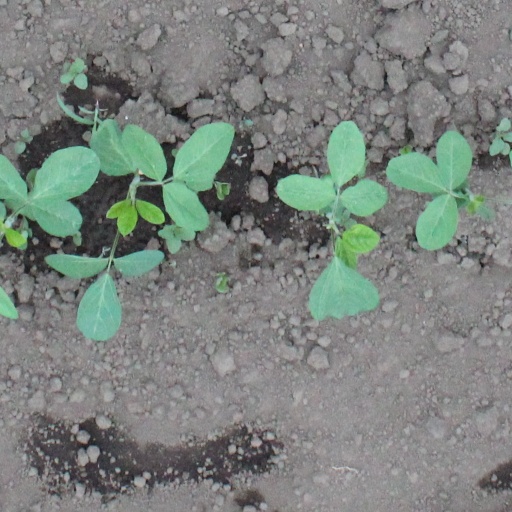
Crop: soybean